Ivan L. Rudnytsky

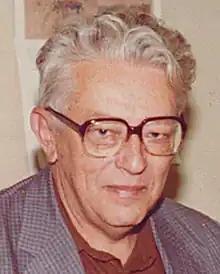

Ivan Pavlovych Lysiak Rudnytsky (27 October 1919 – 25 April 1984) was a historian of Ukrainian socio-political thought, political scientist and scholar publicist. He wrote over 200 historical essays, commentaries, and reviews, and edited several book publications. He has been praised as one of the most influential Ukrainian historians of the twentieth century. He is sometimes referred to as Ivan Łysiak-Rudnytsky, but the surname he used was his mother’s name Rudnytsky.